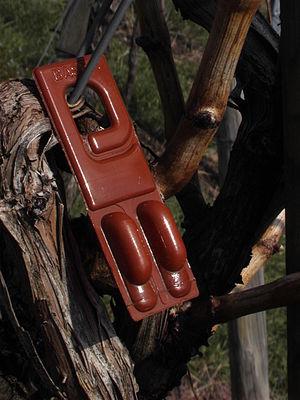
La confusion sexuelle est une technique de lutte contre les parasites, notamment les insectes en perturbant leur système hormonal de reproduction. Elle est utilisée en viticulture et en arboriculture.